McMahon–Hussein correspondence

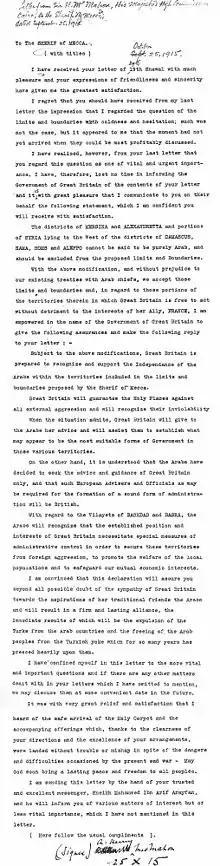
The McMahon–Hussein letter of 24 October 1915. George Antonius—who had been the first to publish the correspondence in full—described this letter as "by far the most important in the whole correspondence, and may perhaps be regarded as the most important international document in the history of the Arab national movement... is still invoked as the main piece of evidence on which the Arabs accuse Great Britain of having broken faith with them."

The McMahon–Hussein correspondence is a series of letters that were exchanged during World War I, in which the government of the United Kingdom agreed to recognize Arab independence in a large region after the war in exchange for the Sharif of Mecca launching the Arab Revolt against the Ottoman Empire. The correspondence had a significant influence on Middle Eastern history during and after the war; a dispute over Palestine continued thereafter.